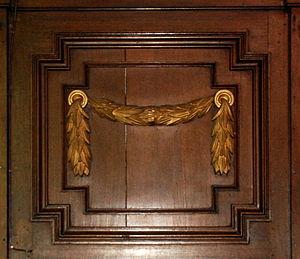
Belgique - Brabant wallon - Église de Court-Saint-Étienne
L'église Saint-Étienne est une église de style classique d'origine romane située sur le territoire de la commune belge de Court-Saint-Étienne, dans la province du Brabant wallon.